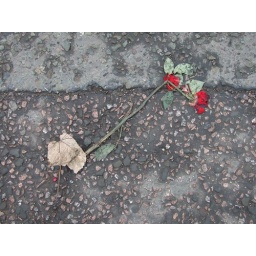
Broken red rose in the road.